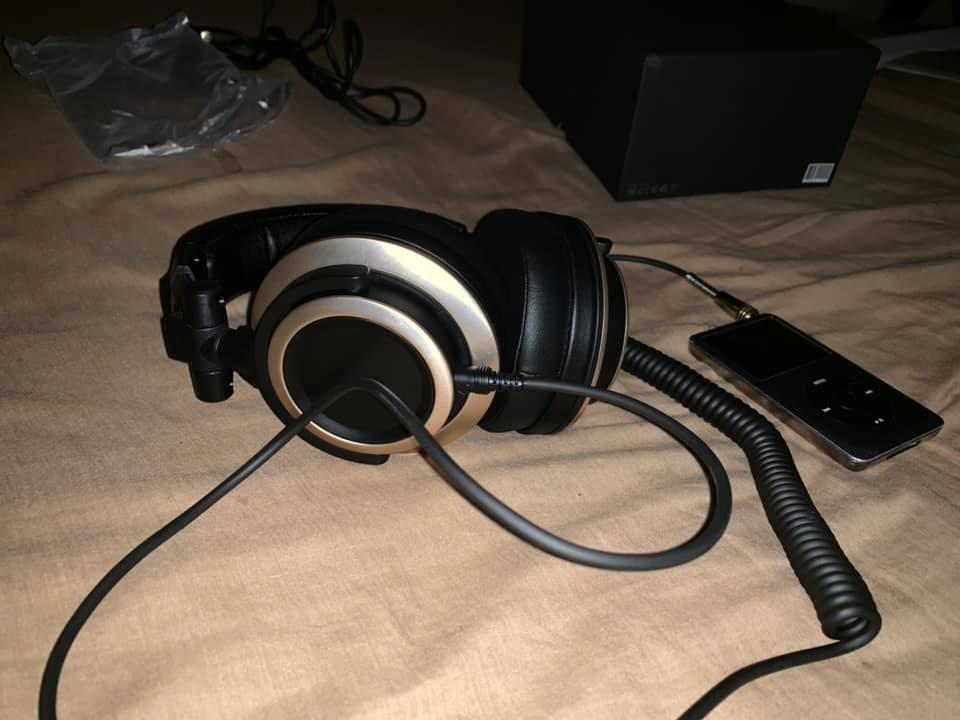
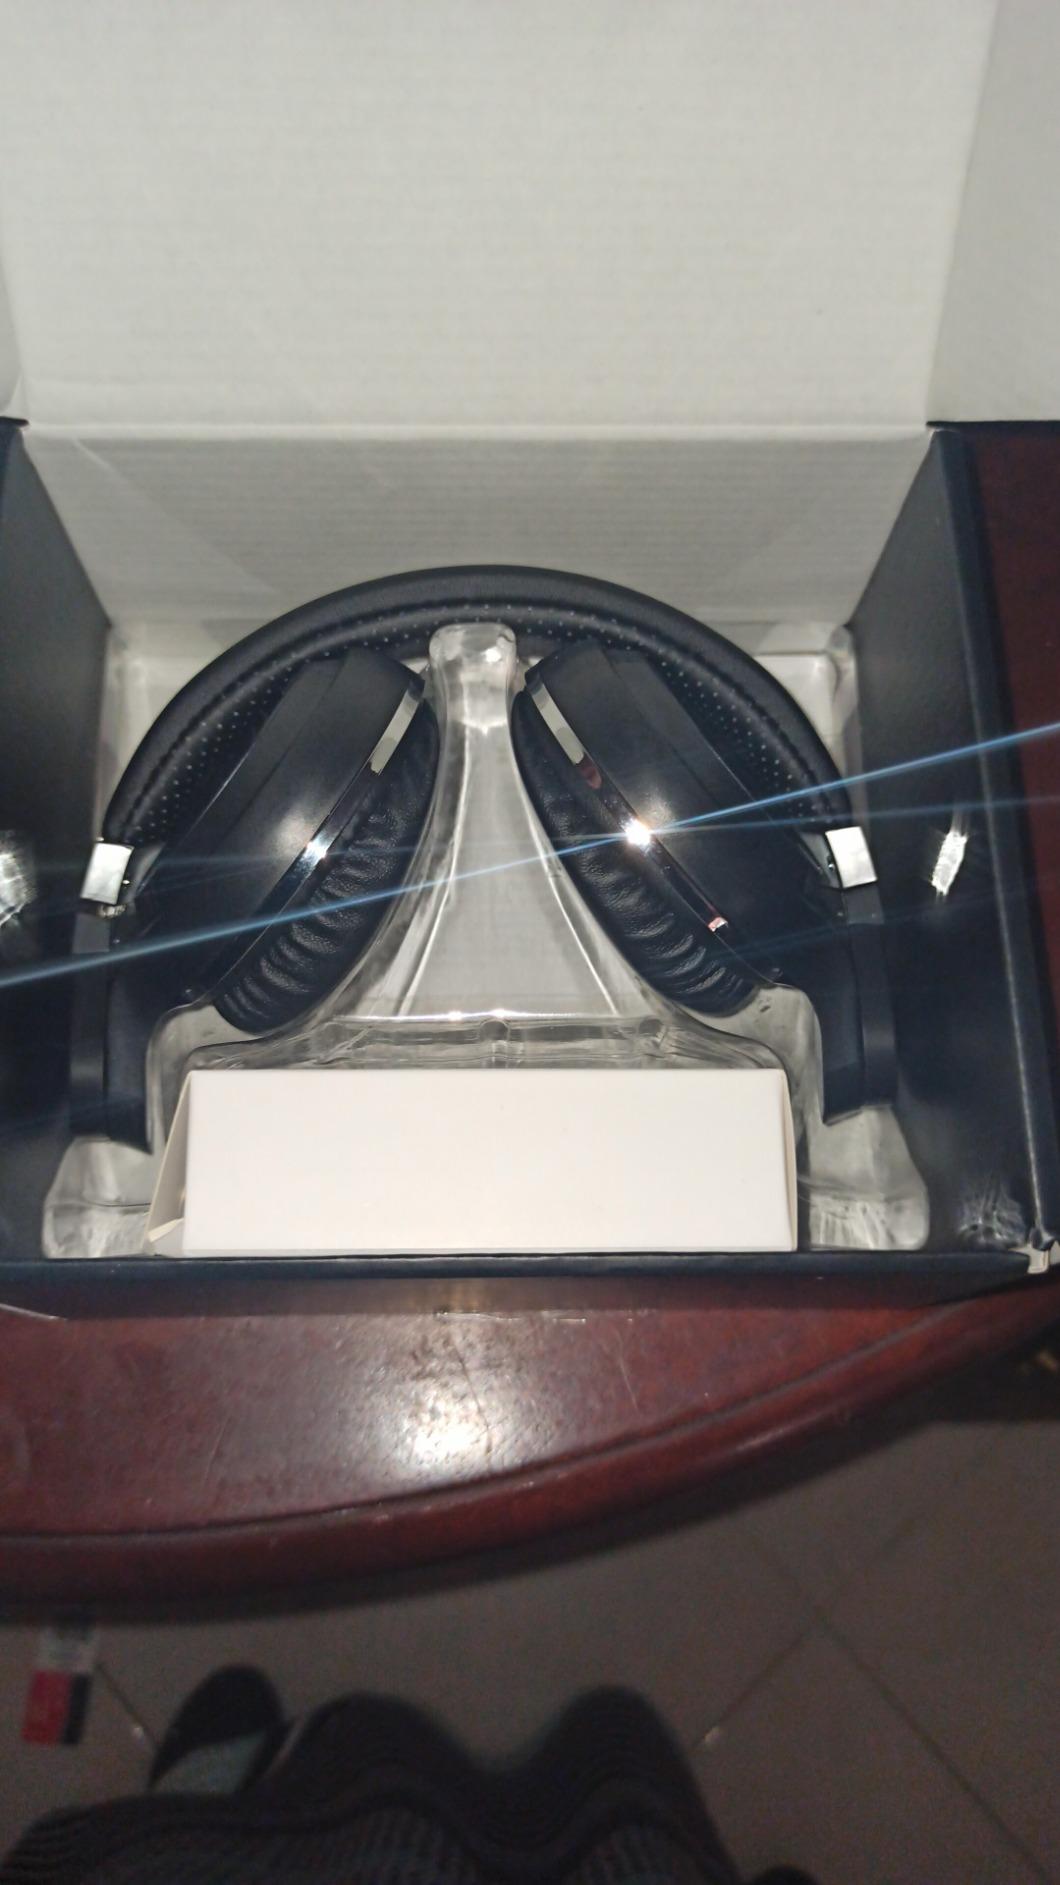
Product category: headphones
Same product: no